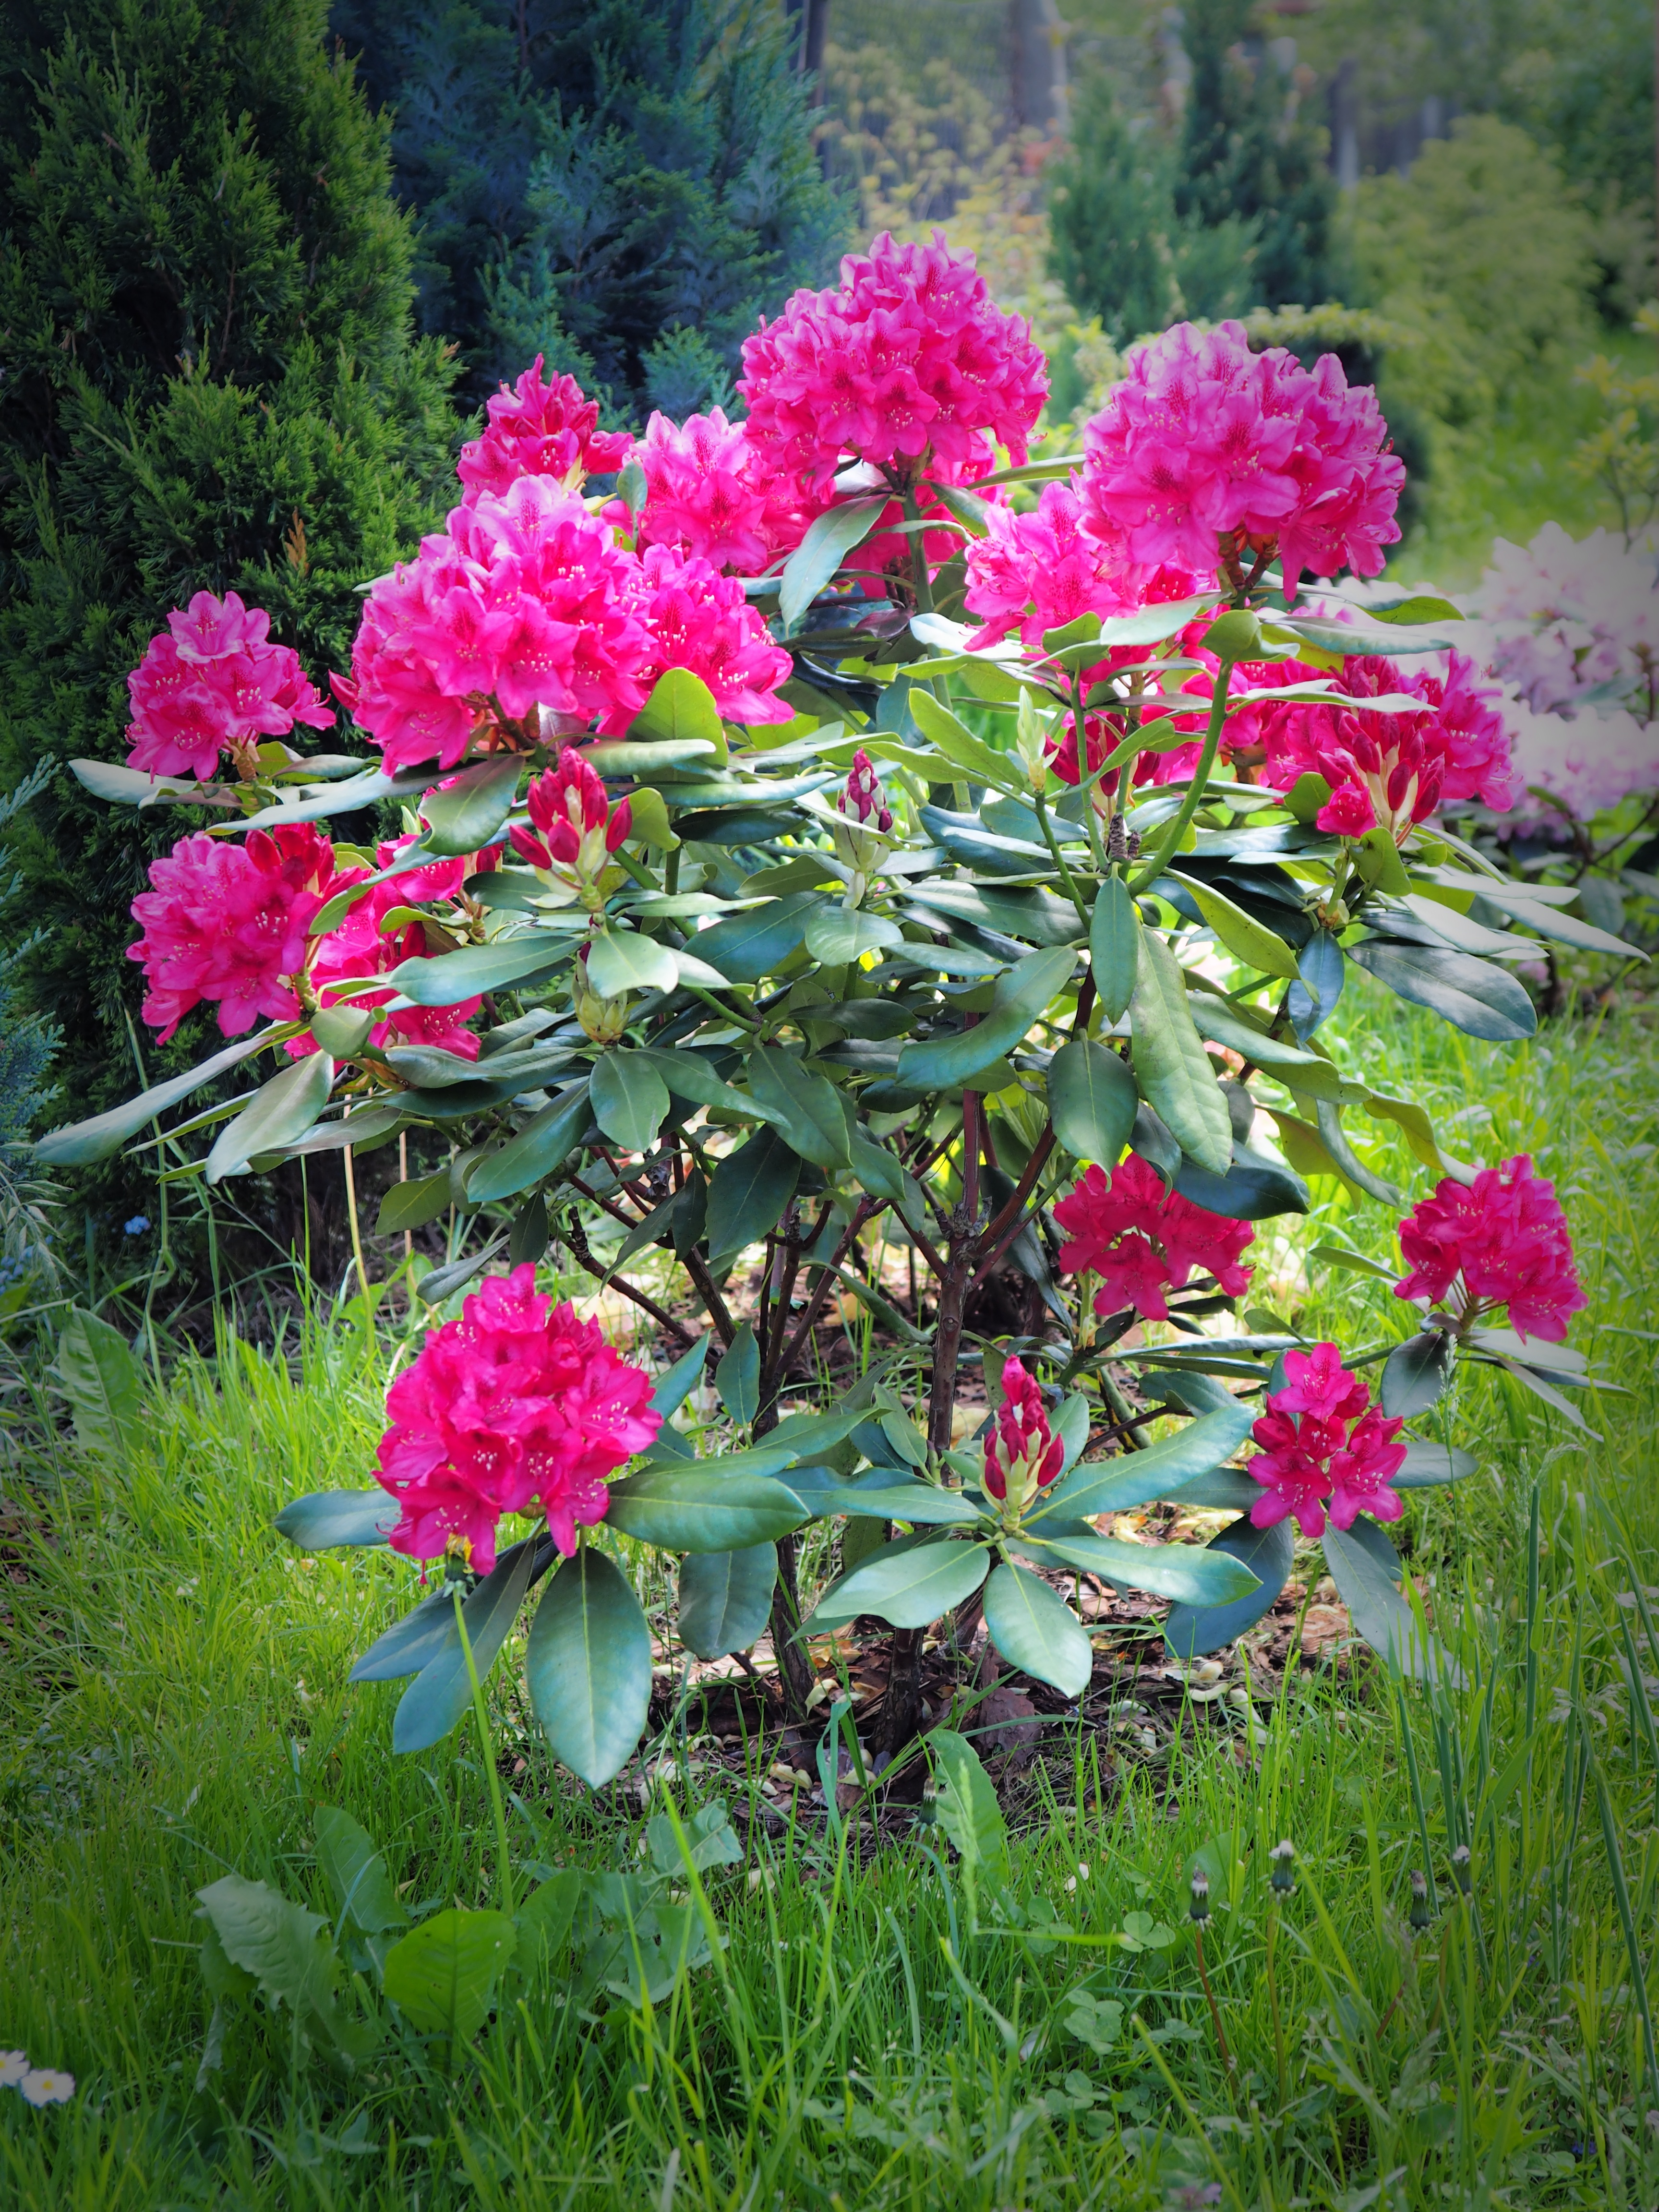
nature, plant, flower, botany, garden, pink, flora, flowers, shrub, rhododendron, flowering, peony, flowering plant, heathers, woody plant, land plant